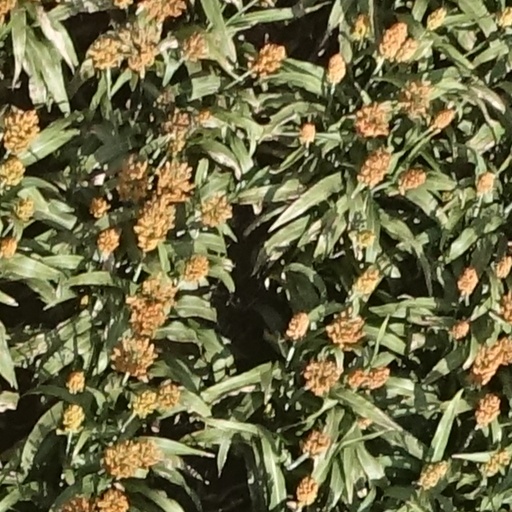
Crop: sorghum